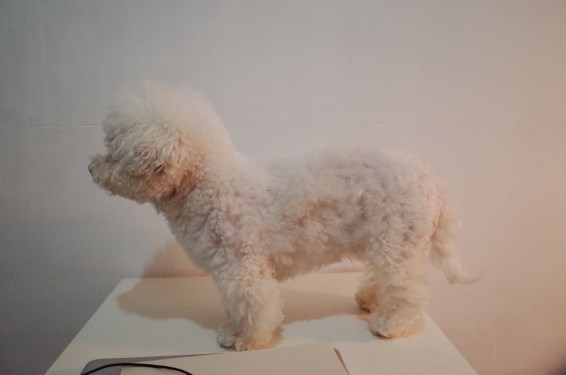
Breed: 3083-n000117-Bichon_Frise